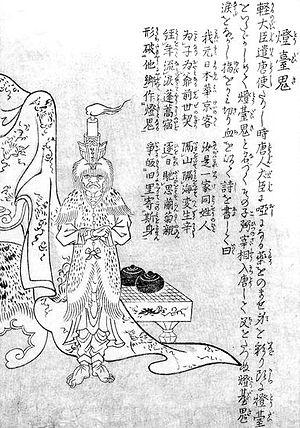
Konjaku hyakki shūi est le troisième livre de l'artiste japonais Toriyama Sekien de la série Gazu Hyakki Yagyō, publié ca. 1781. Ces ouvrages sont des bestiaires surnaturels, collections de fantômes, d'esprits, d'apparitions et de monstres, dont beaucoup proviennent de la littérature, du folklore et d'autres arts japonais. Ces œuvres ont exercé une profonde influence sur l'imagerie yōkai ultérieure au Japon.